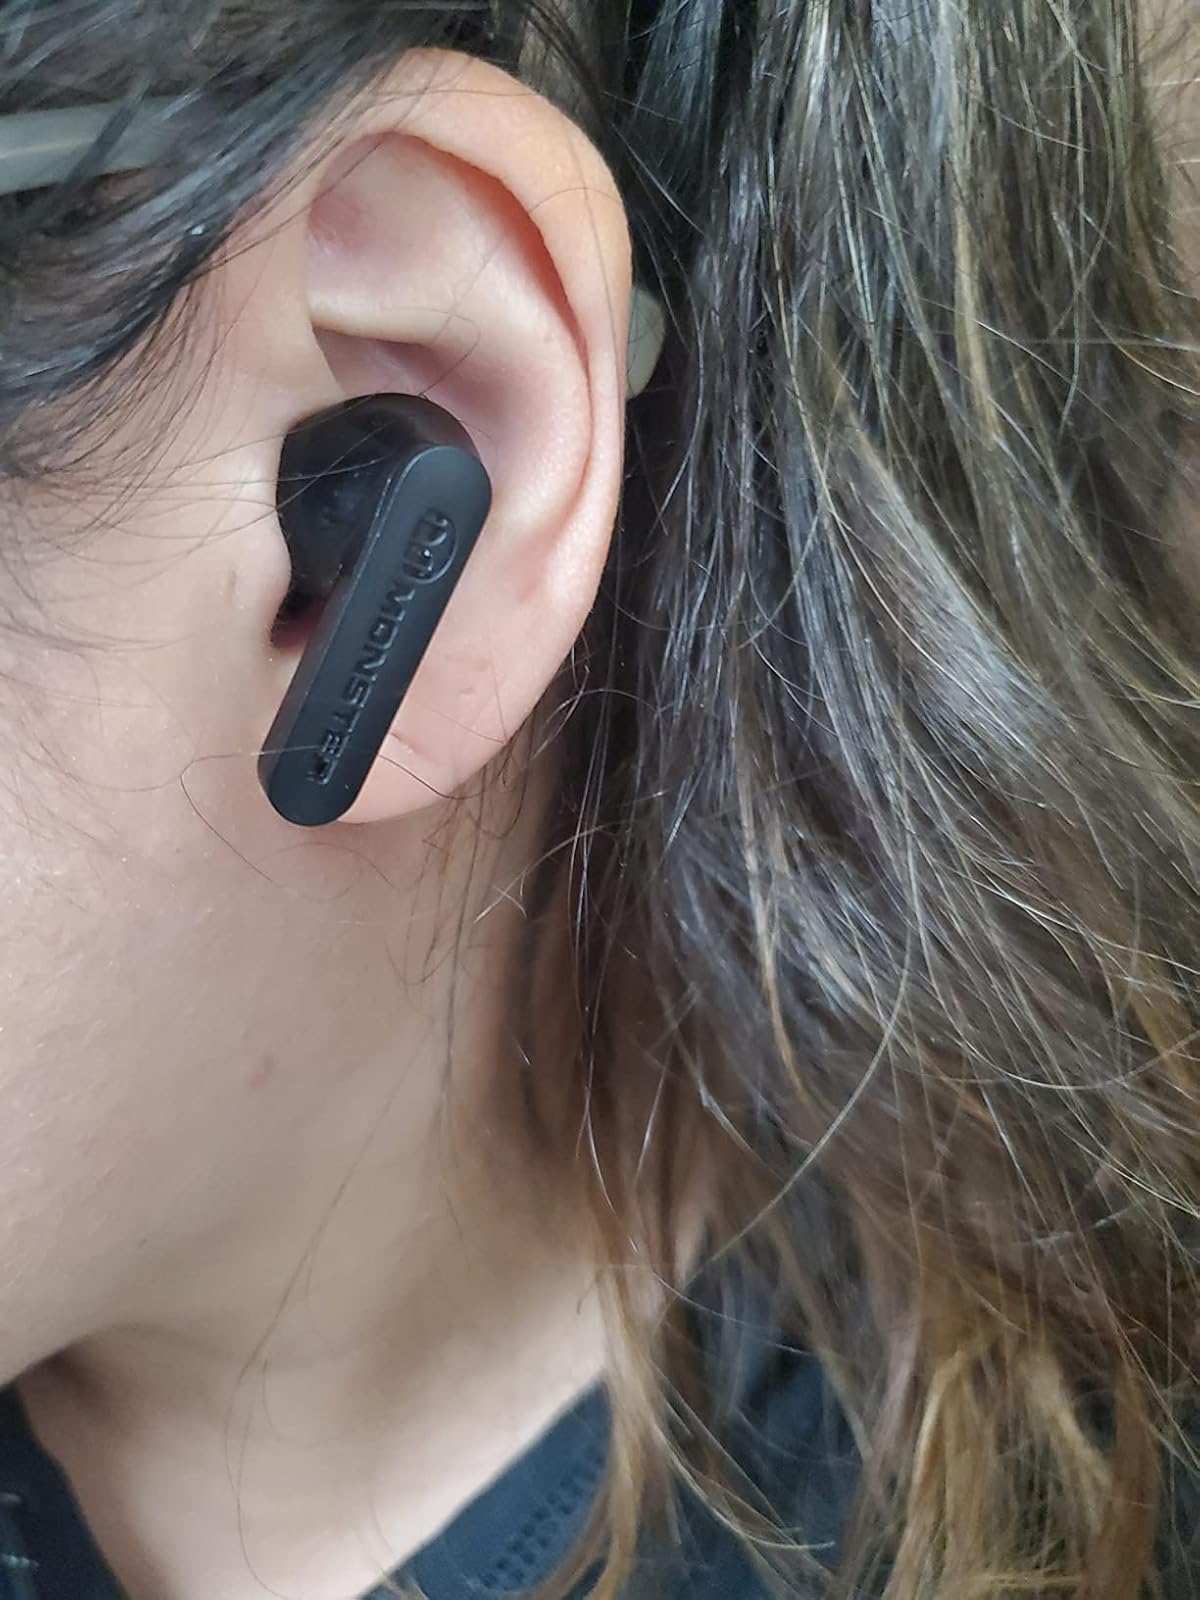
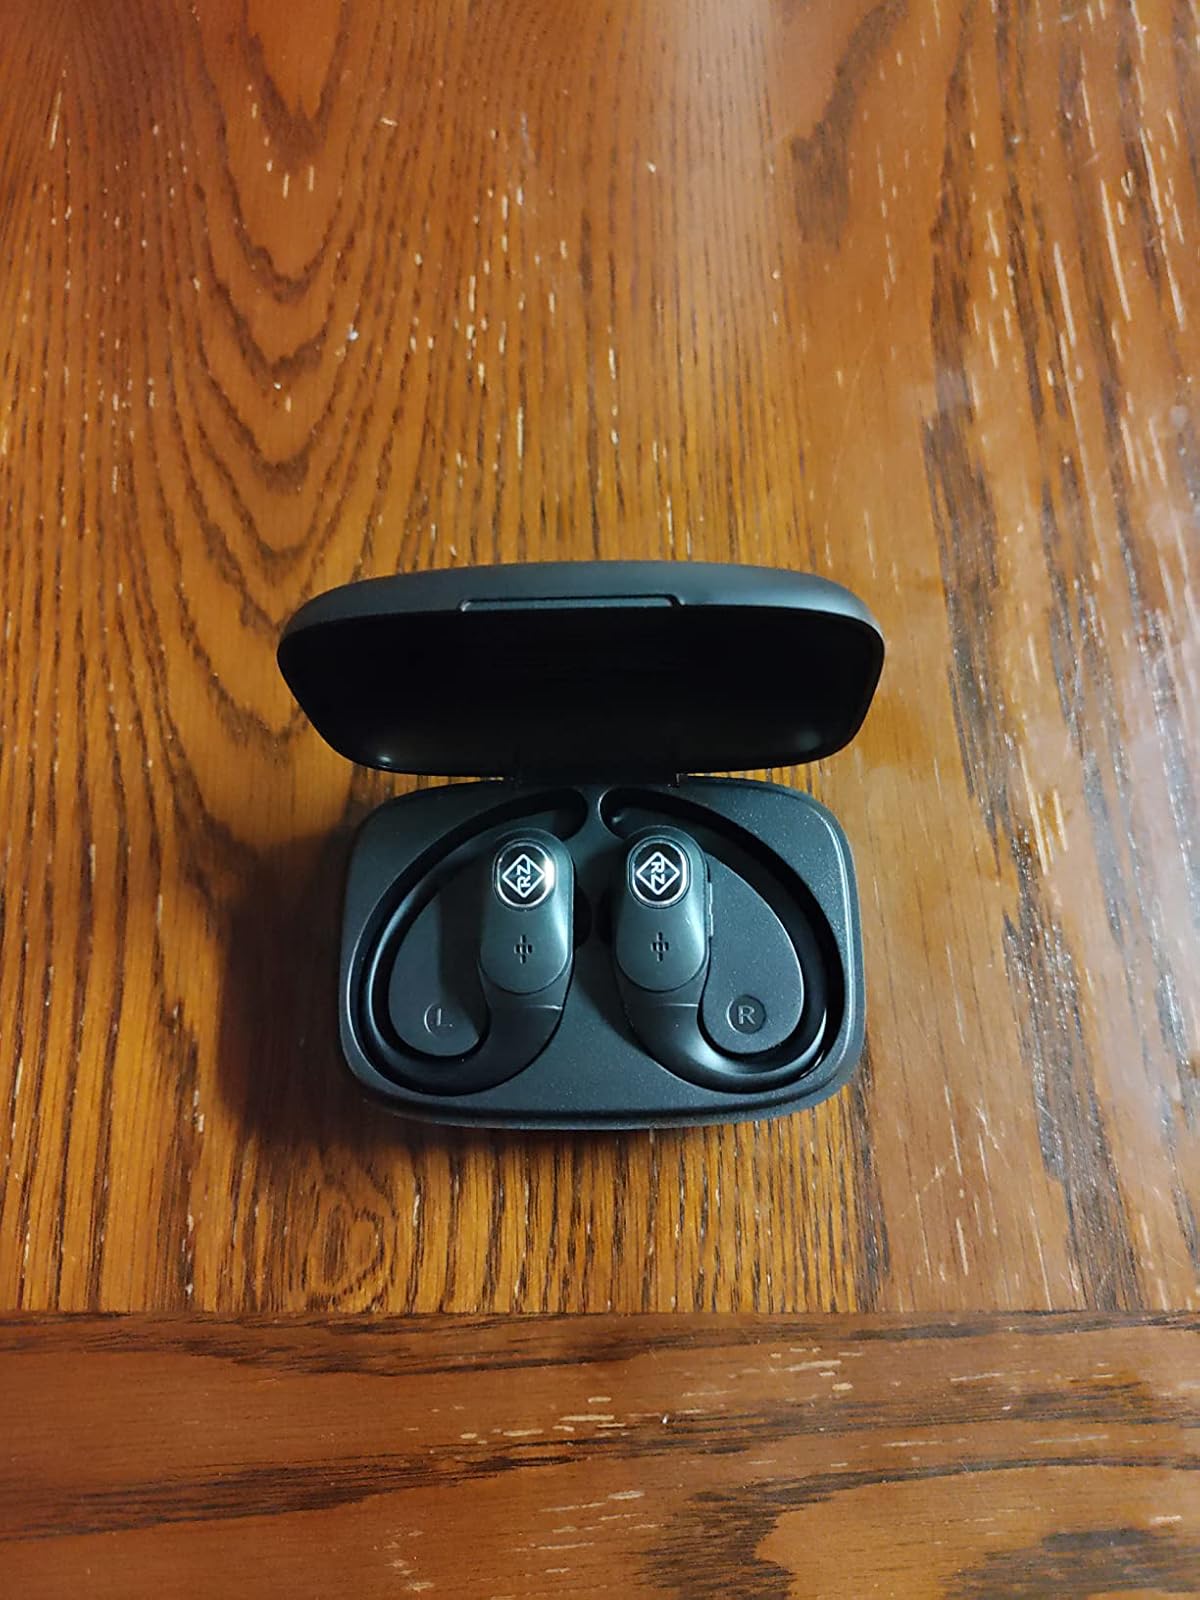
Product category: earbuds
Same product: no